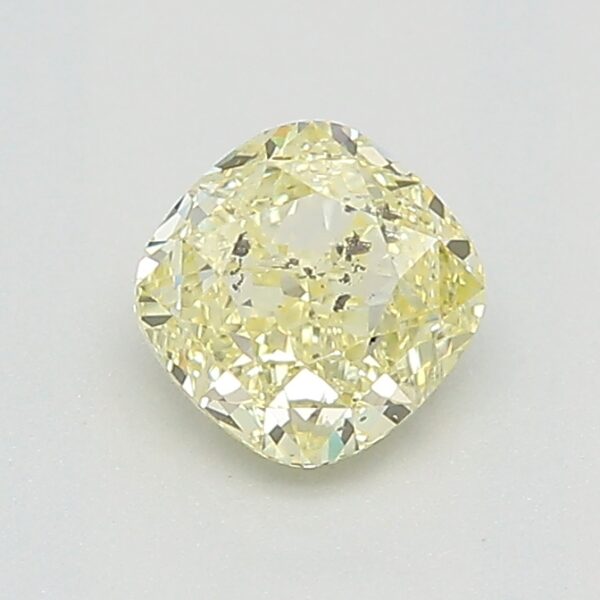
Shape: cushion
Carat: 0.5
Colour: FANCY
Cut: VG
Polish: VG
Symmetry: VG
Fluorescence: F
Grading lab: GIA
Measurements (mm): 4.25 x 4.22 x 3.04